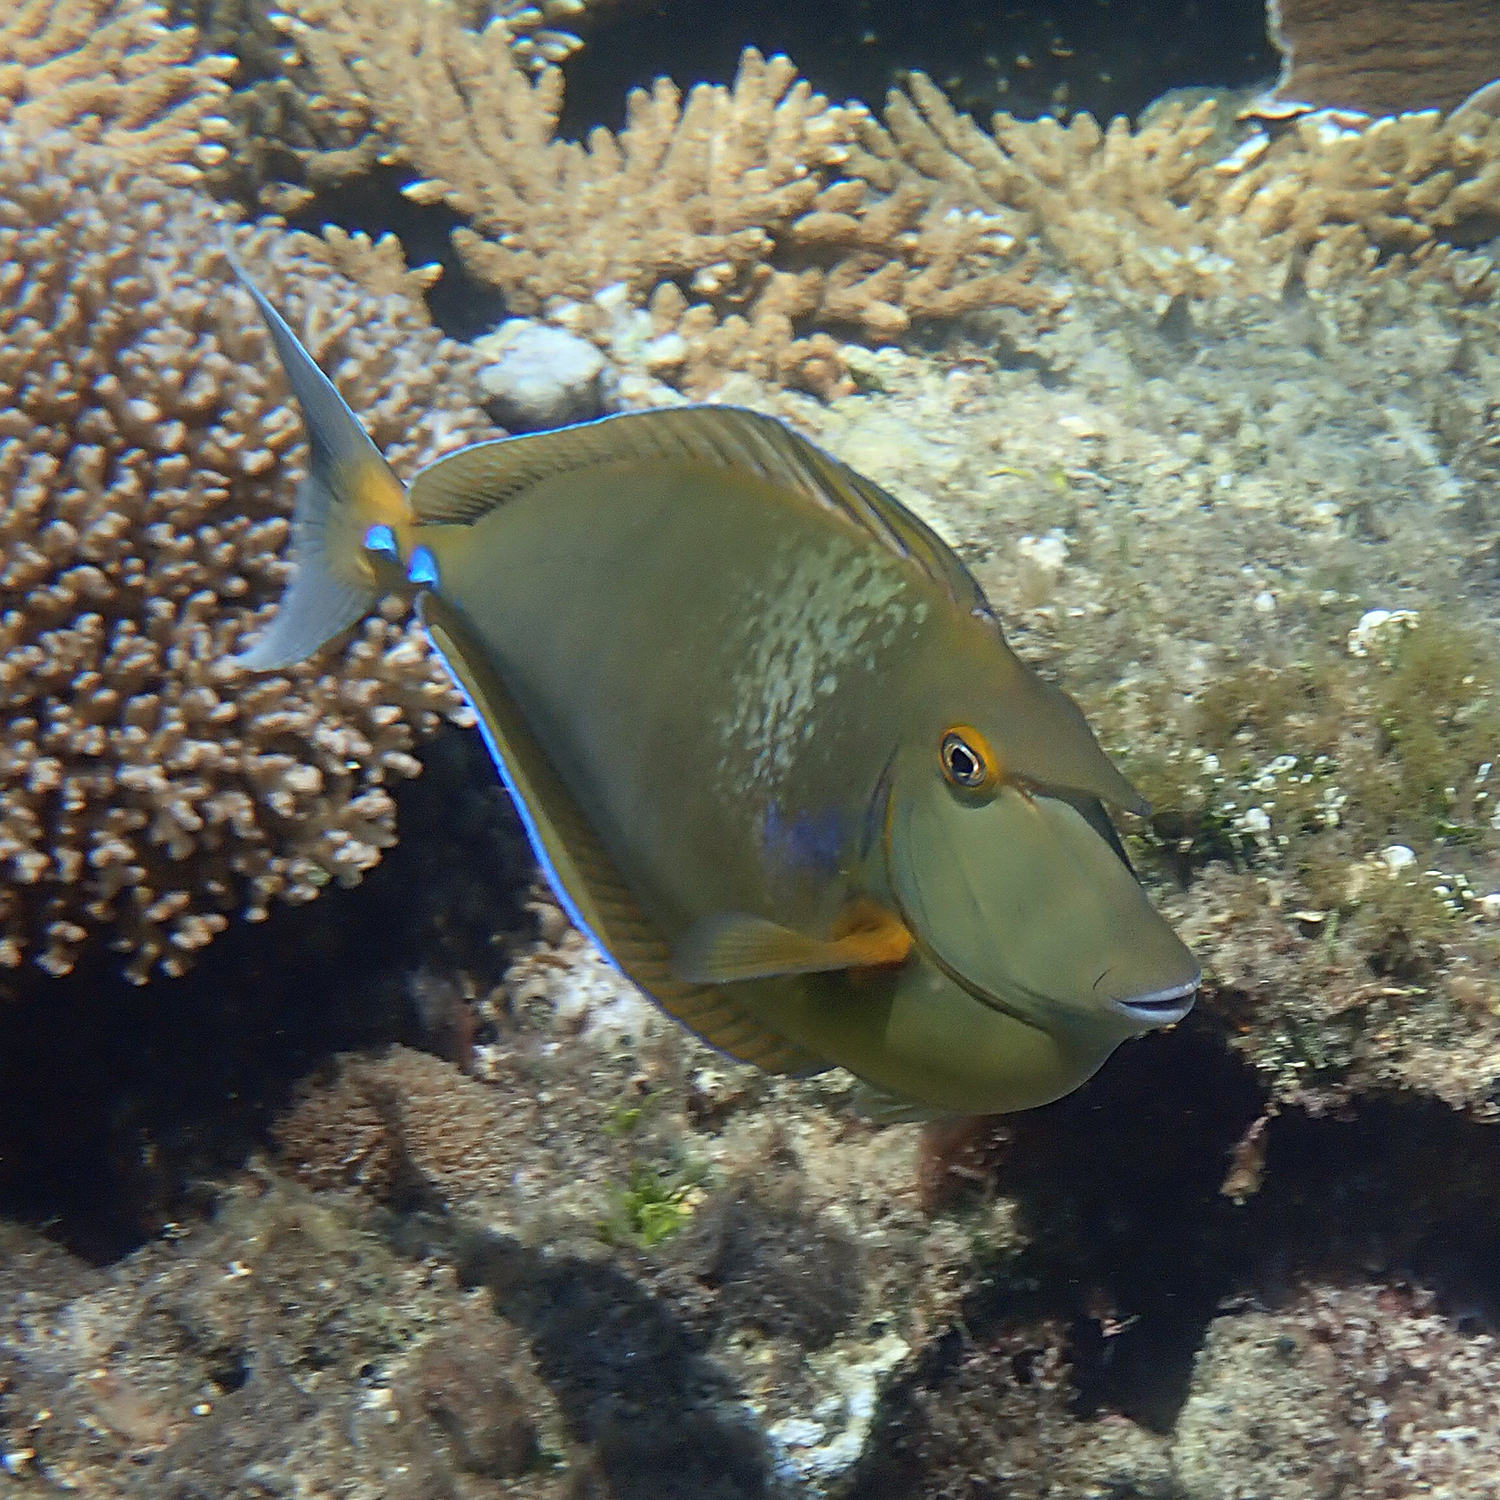
Naso unicornis (Bluespine Unicornfish)